William Lloyd Garrison

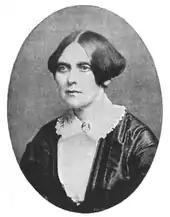
Helen Eliza Benson Garrison

On September 4, 1834, Garrison married Helen Eliza Benson (1811–1876). She was the daughter of a retired abolitionist merchant. Their relationship was very close as they both worked professionally toward the same objectives. When his wife died, Garrison mourned for a long time and even attempted to find a means for them to continue to communicate through spiritualism. They are buried together in Forest Hills Cemetery in Boston. The couple had two daughters and five sons. Two of their children, a daughter and a son, died as children.